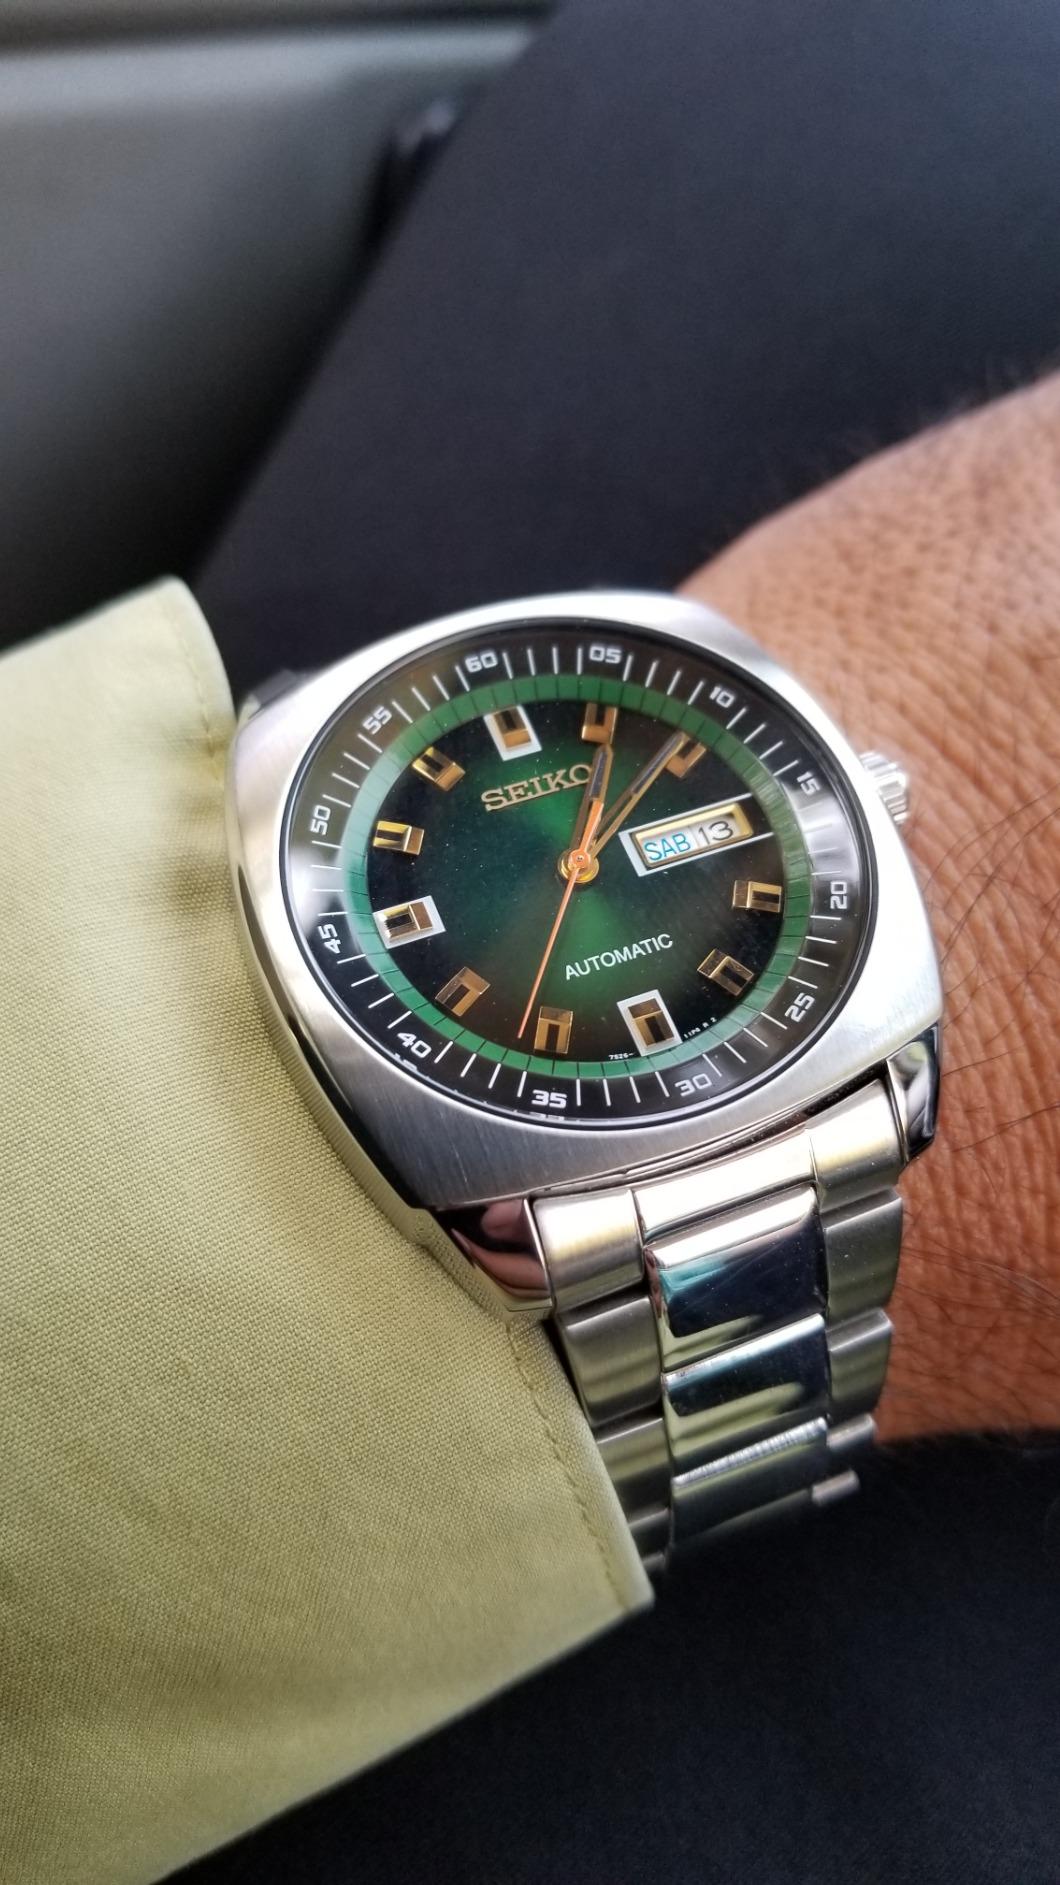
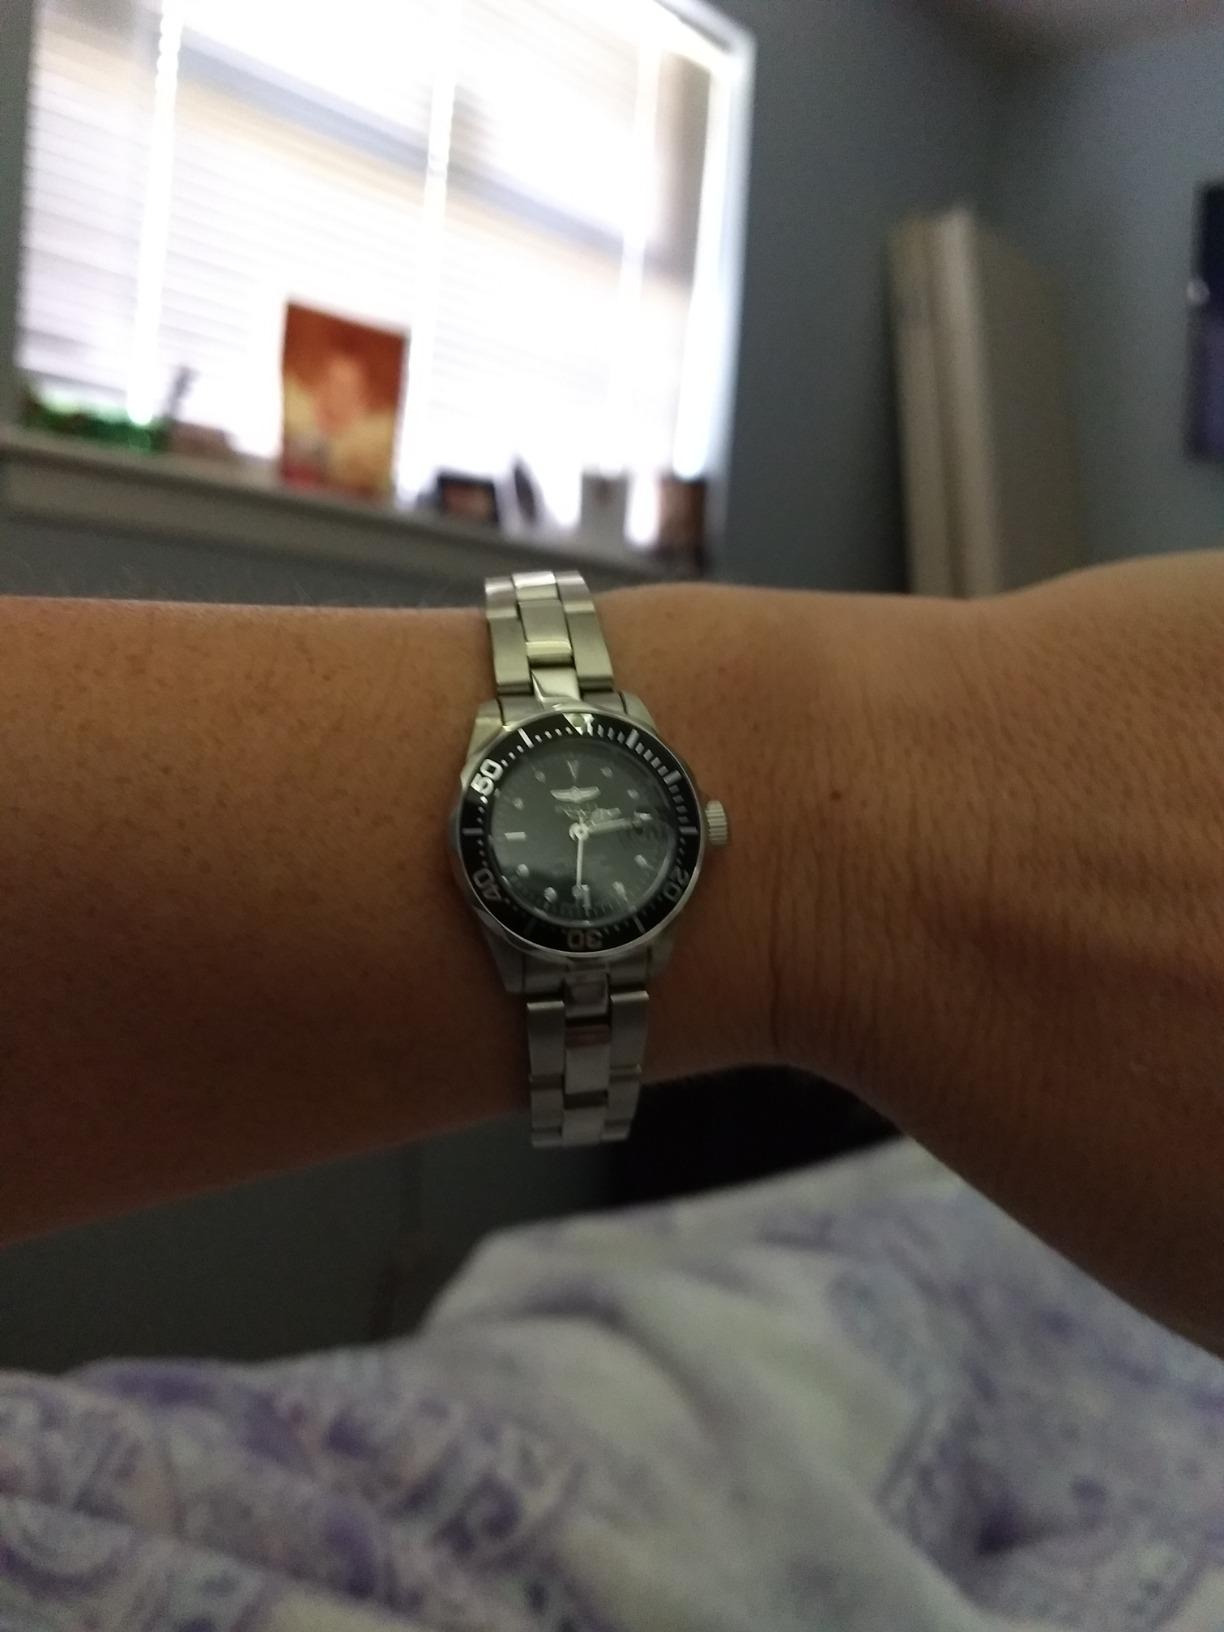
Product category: accessories_watch
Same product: no